Spanish Gothic architecture

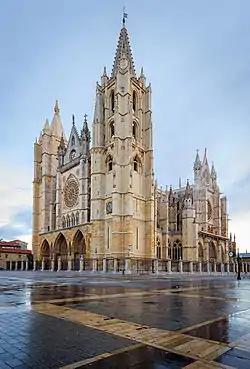
León Cathedral, a fine example of Gothic architecture in Spain

Spanish Gothic architecture is the style of architecture prevalent in Spain in the Late Medieval period.